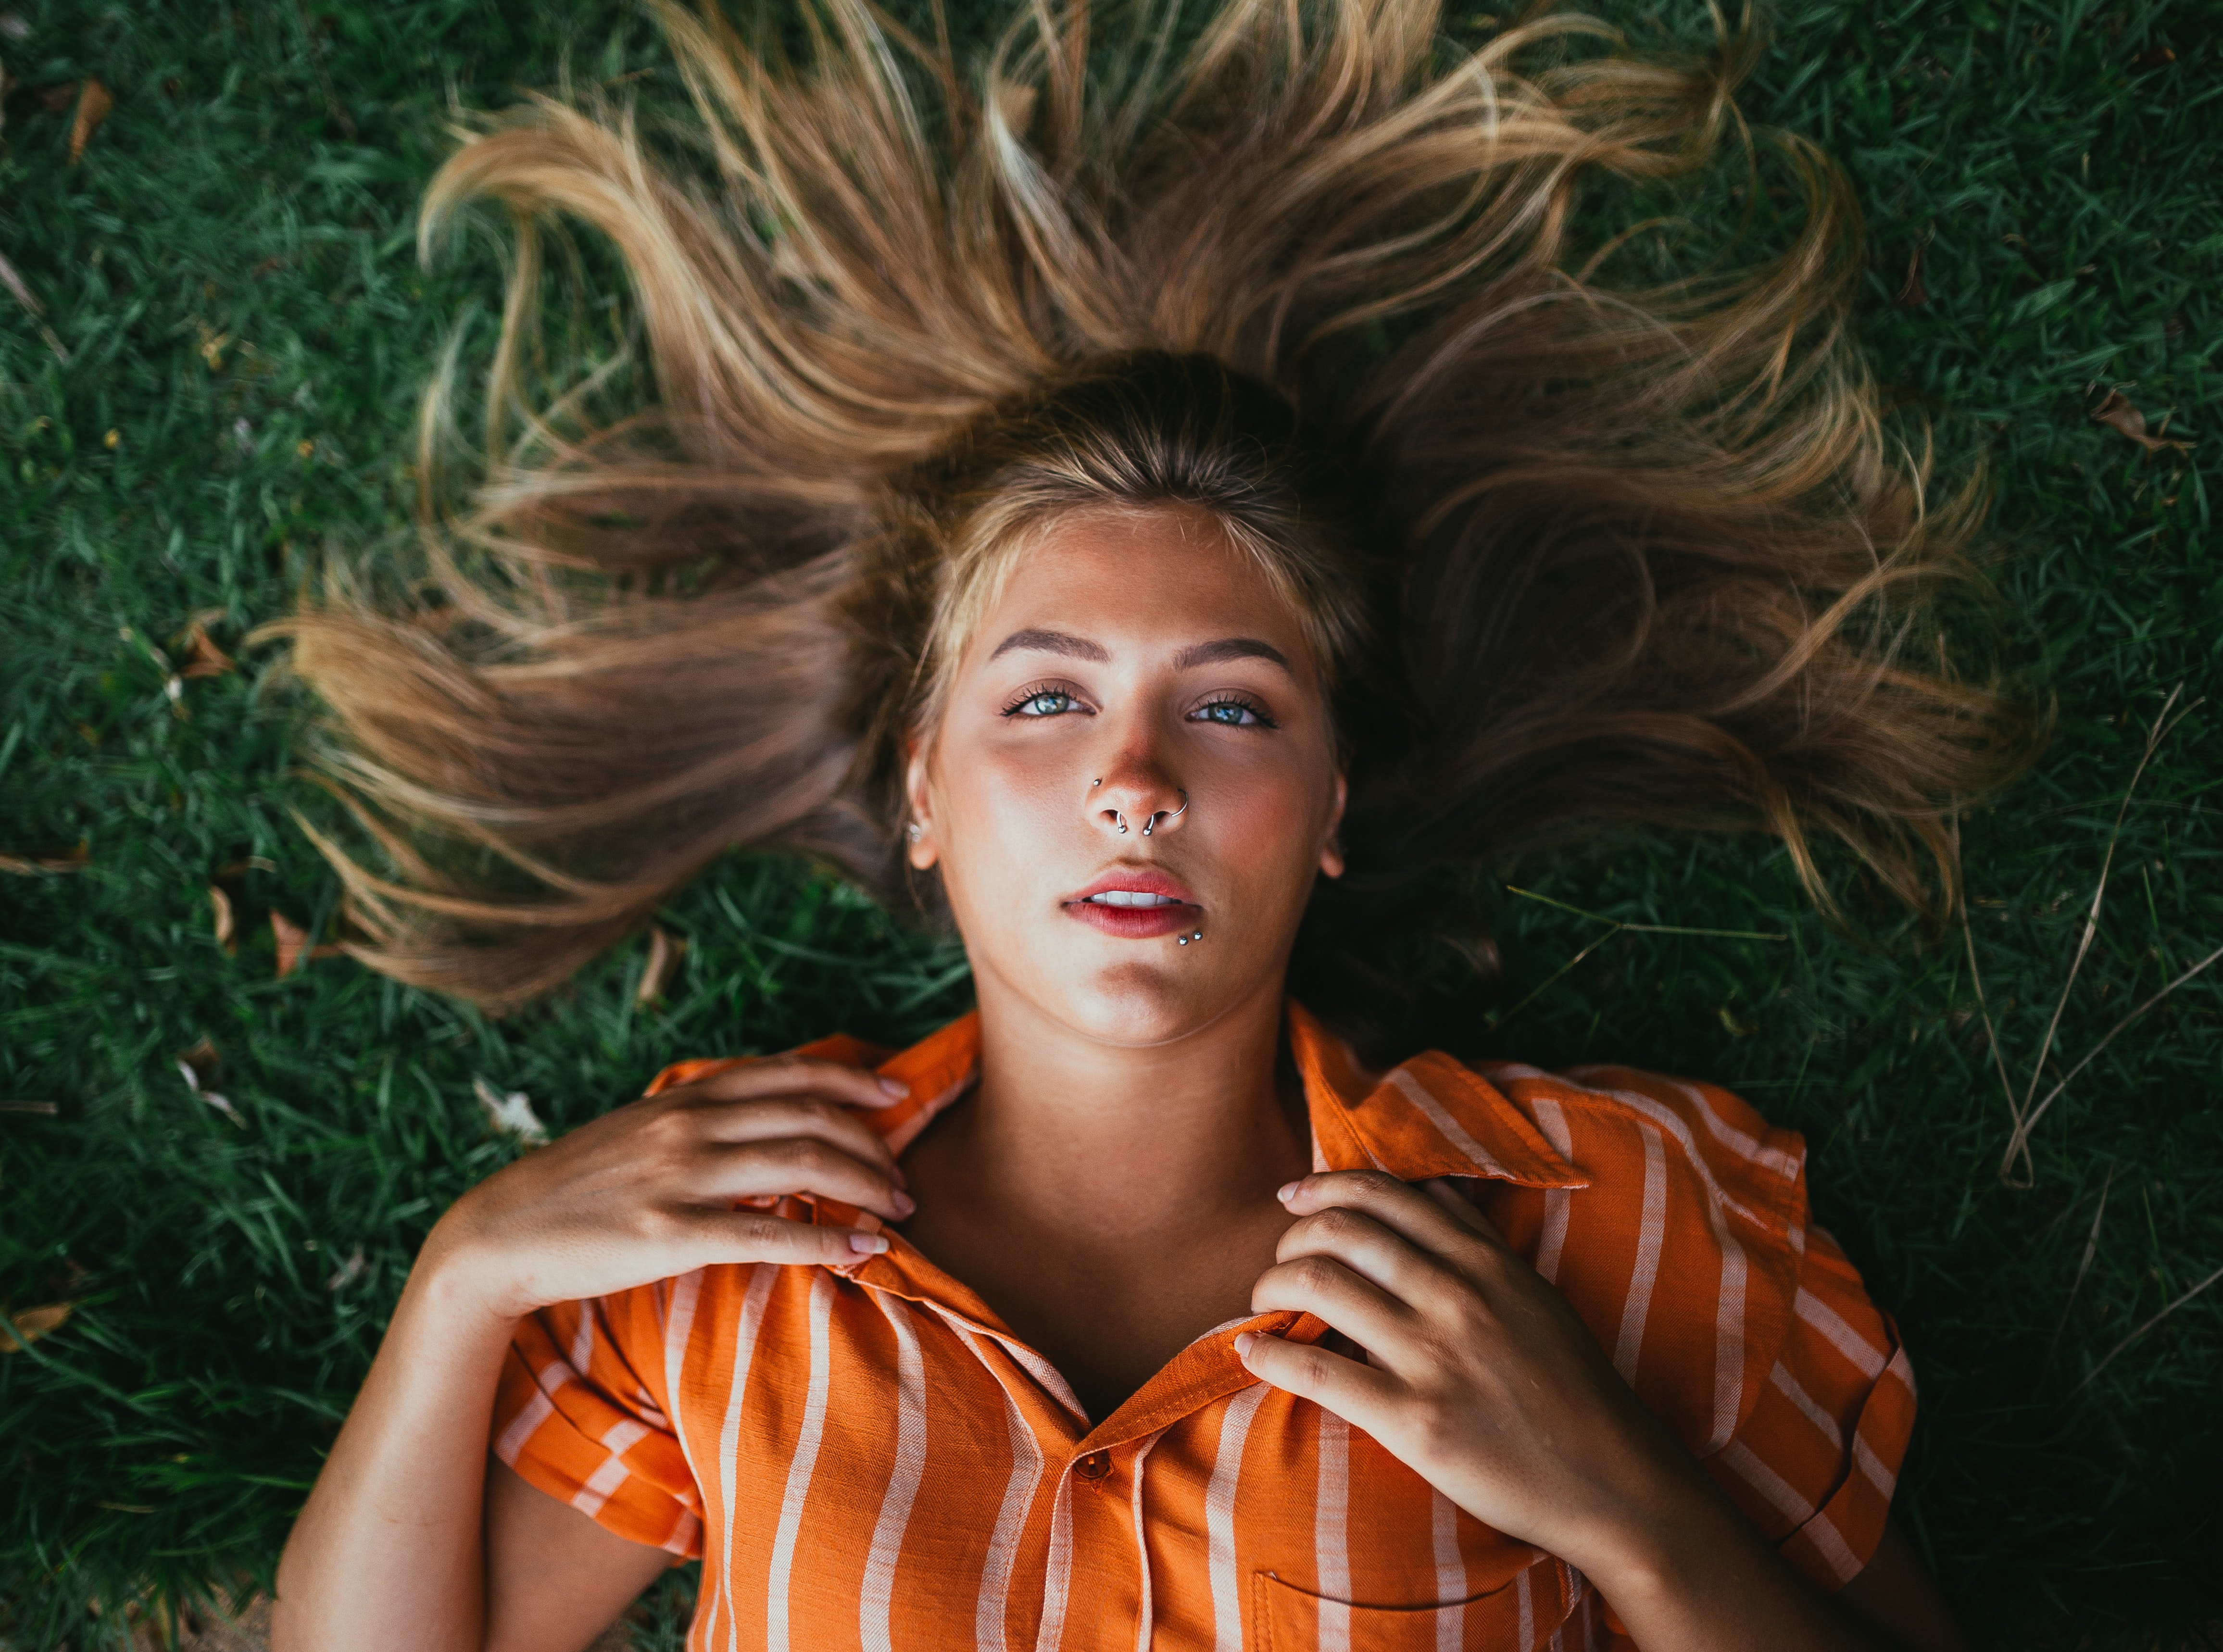
hair, face, hairstyle, beauty, blond, brown hair, lip, long hair, surfer hair, portrait, photography, grass, portrait photography, hair coloring, smile, photo shoot, fawn, feathered hair